Saint-Omer, Gaspésie–Îles-de-la-Madeleine, Quebec

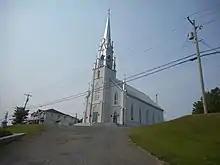
Saint-Omer Church in July 2015

Saint-Omer was a former parish municipality in the Gaspésie–Îles-de-la-Madeleine region of Quebec, Canada, until October 3, 2000.